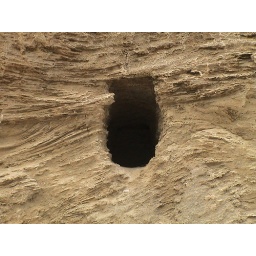
at the soft sand cliffs by the beach between Jaffa and bat-yam. someone used to live in it during the summer.